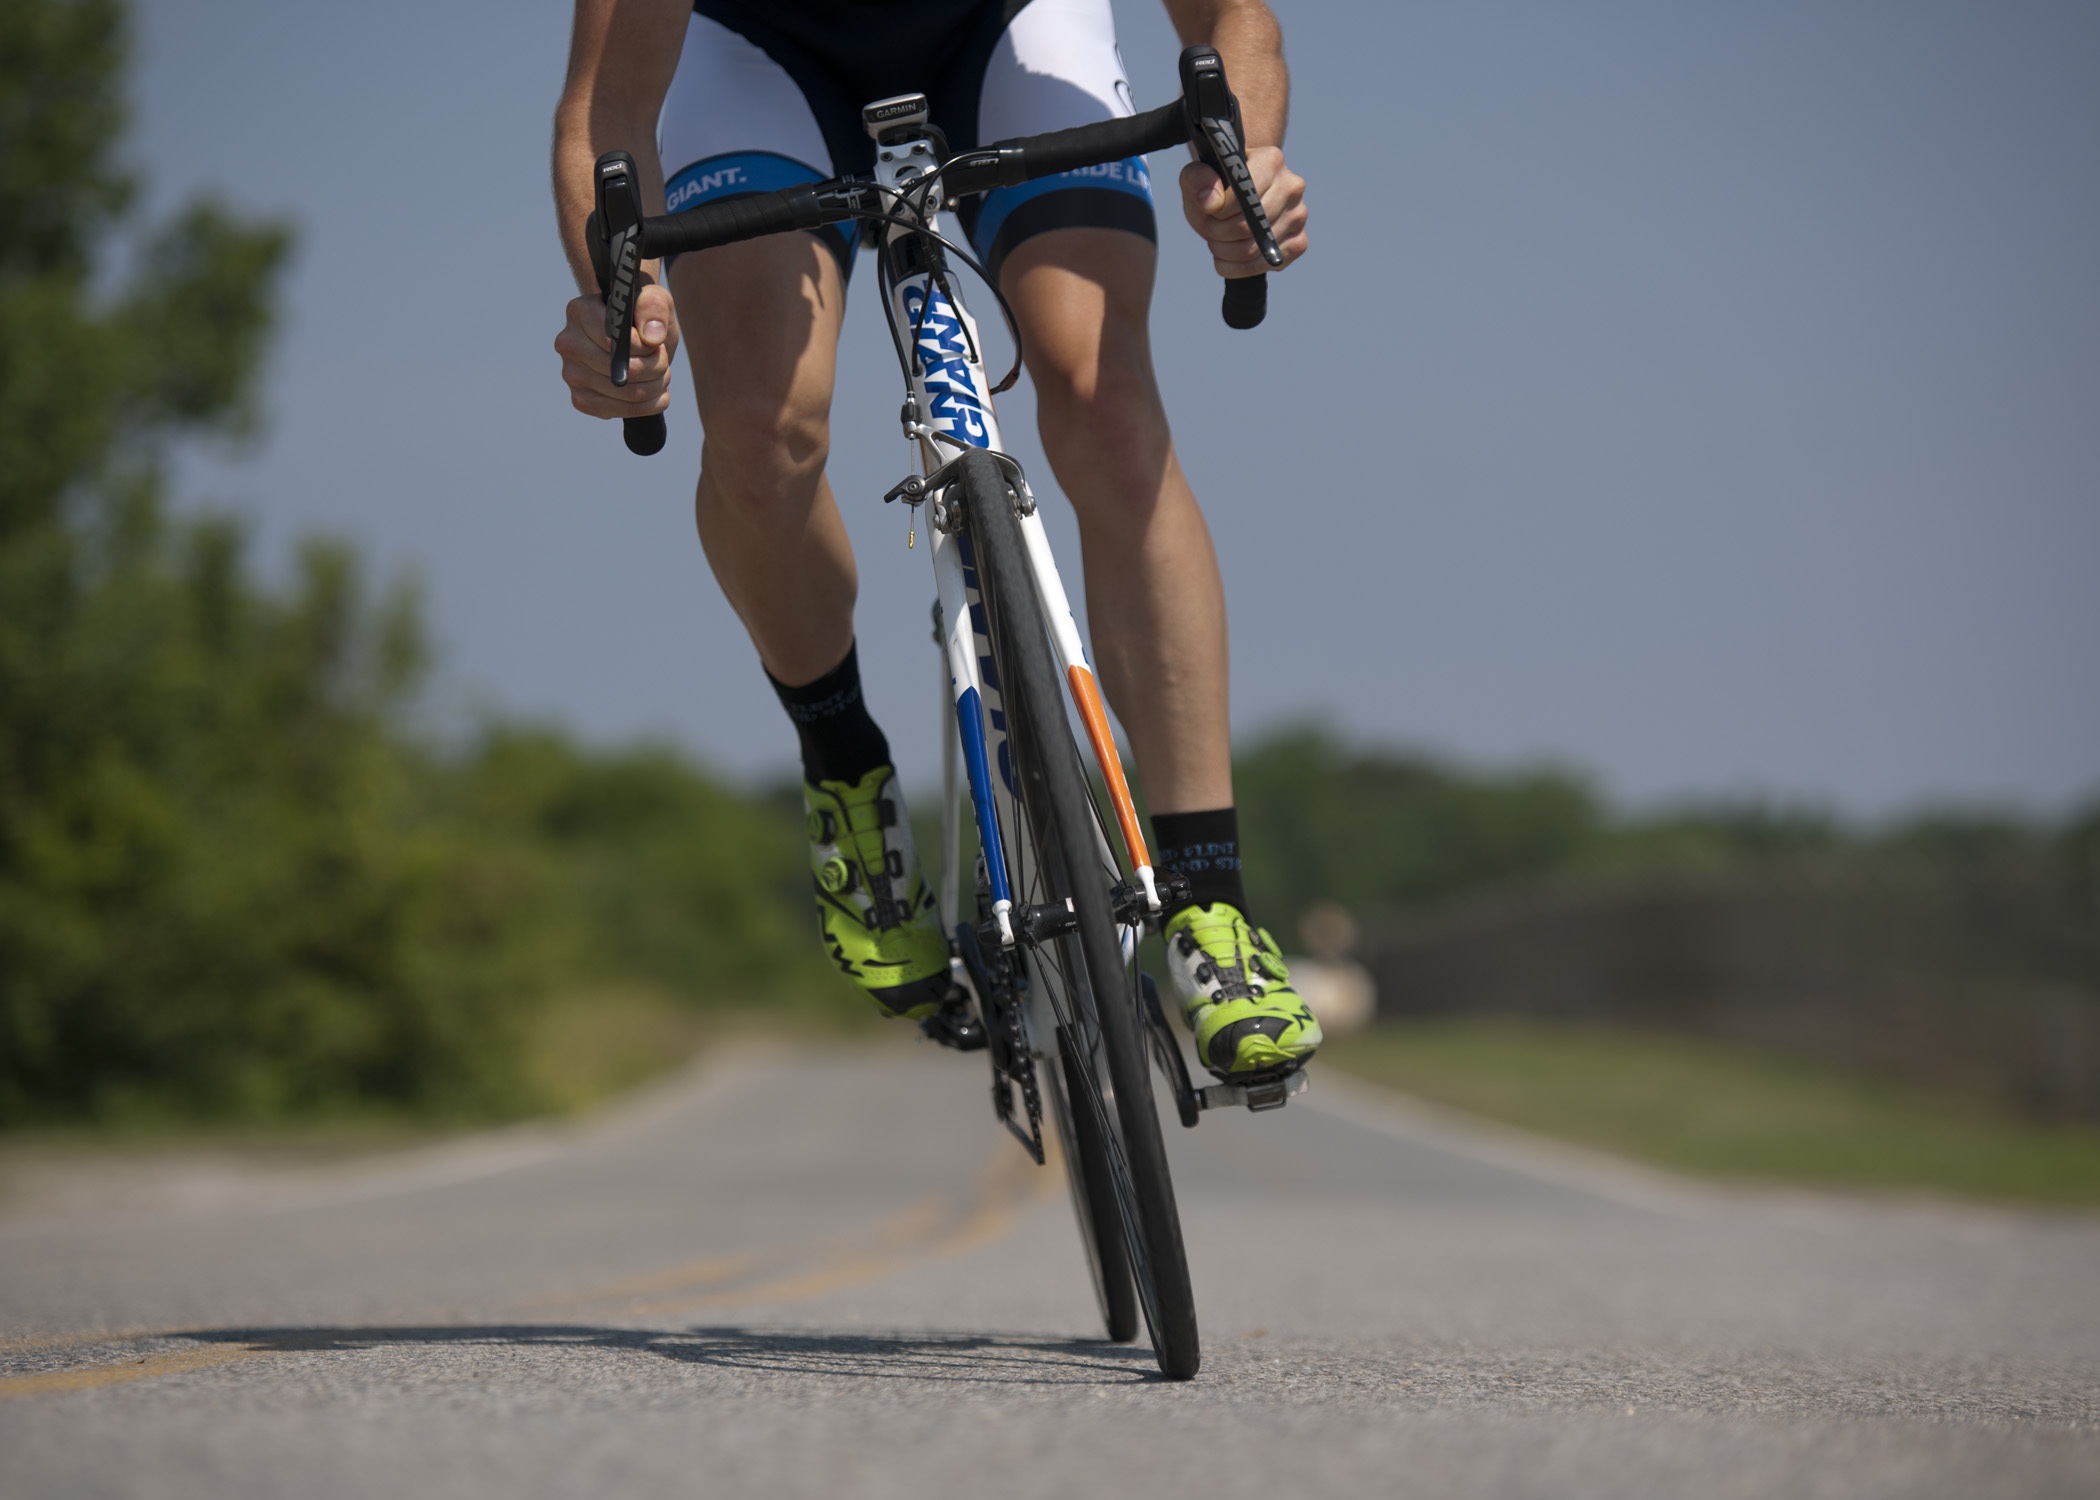
person, road, sport, bicycle, bike, cyclist, vehicle, exercise, extreme sport, sports equipment, mountain bike, cycling, race, sports, racing, hobby, mountain biking, road cycling, cycle sport, cyclo cross bicycle, cyclo cross, bicycle racing, road bicycle, endurance sports, racing bicycle, road bicycle racing, duathlon, mountain bike racing